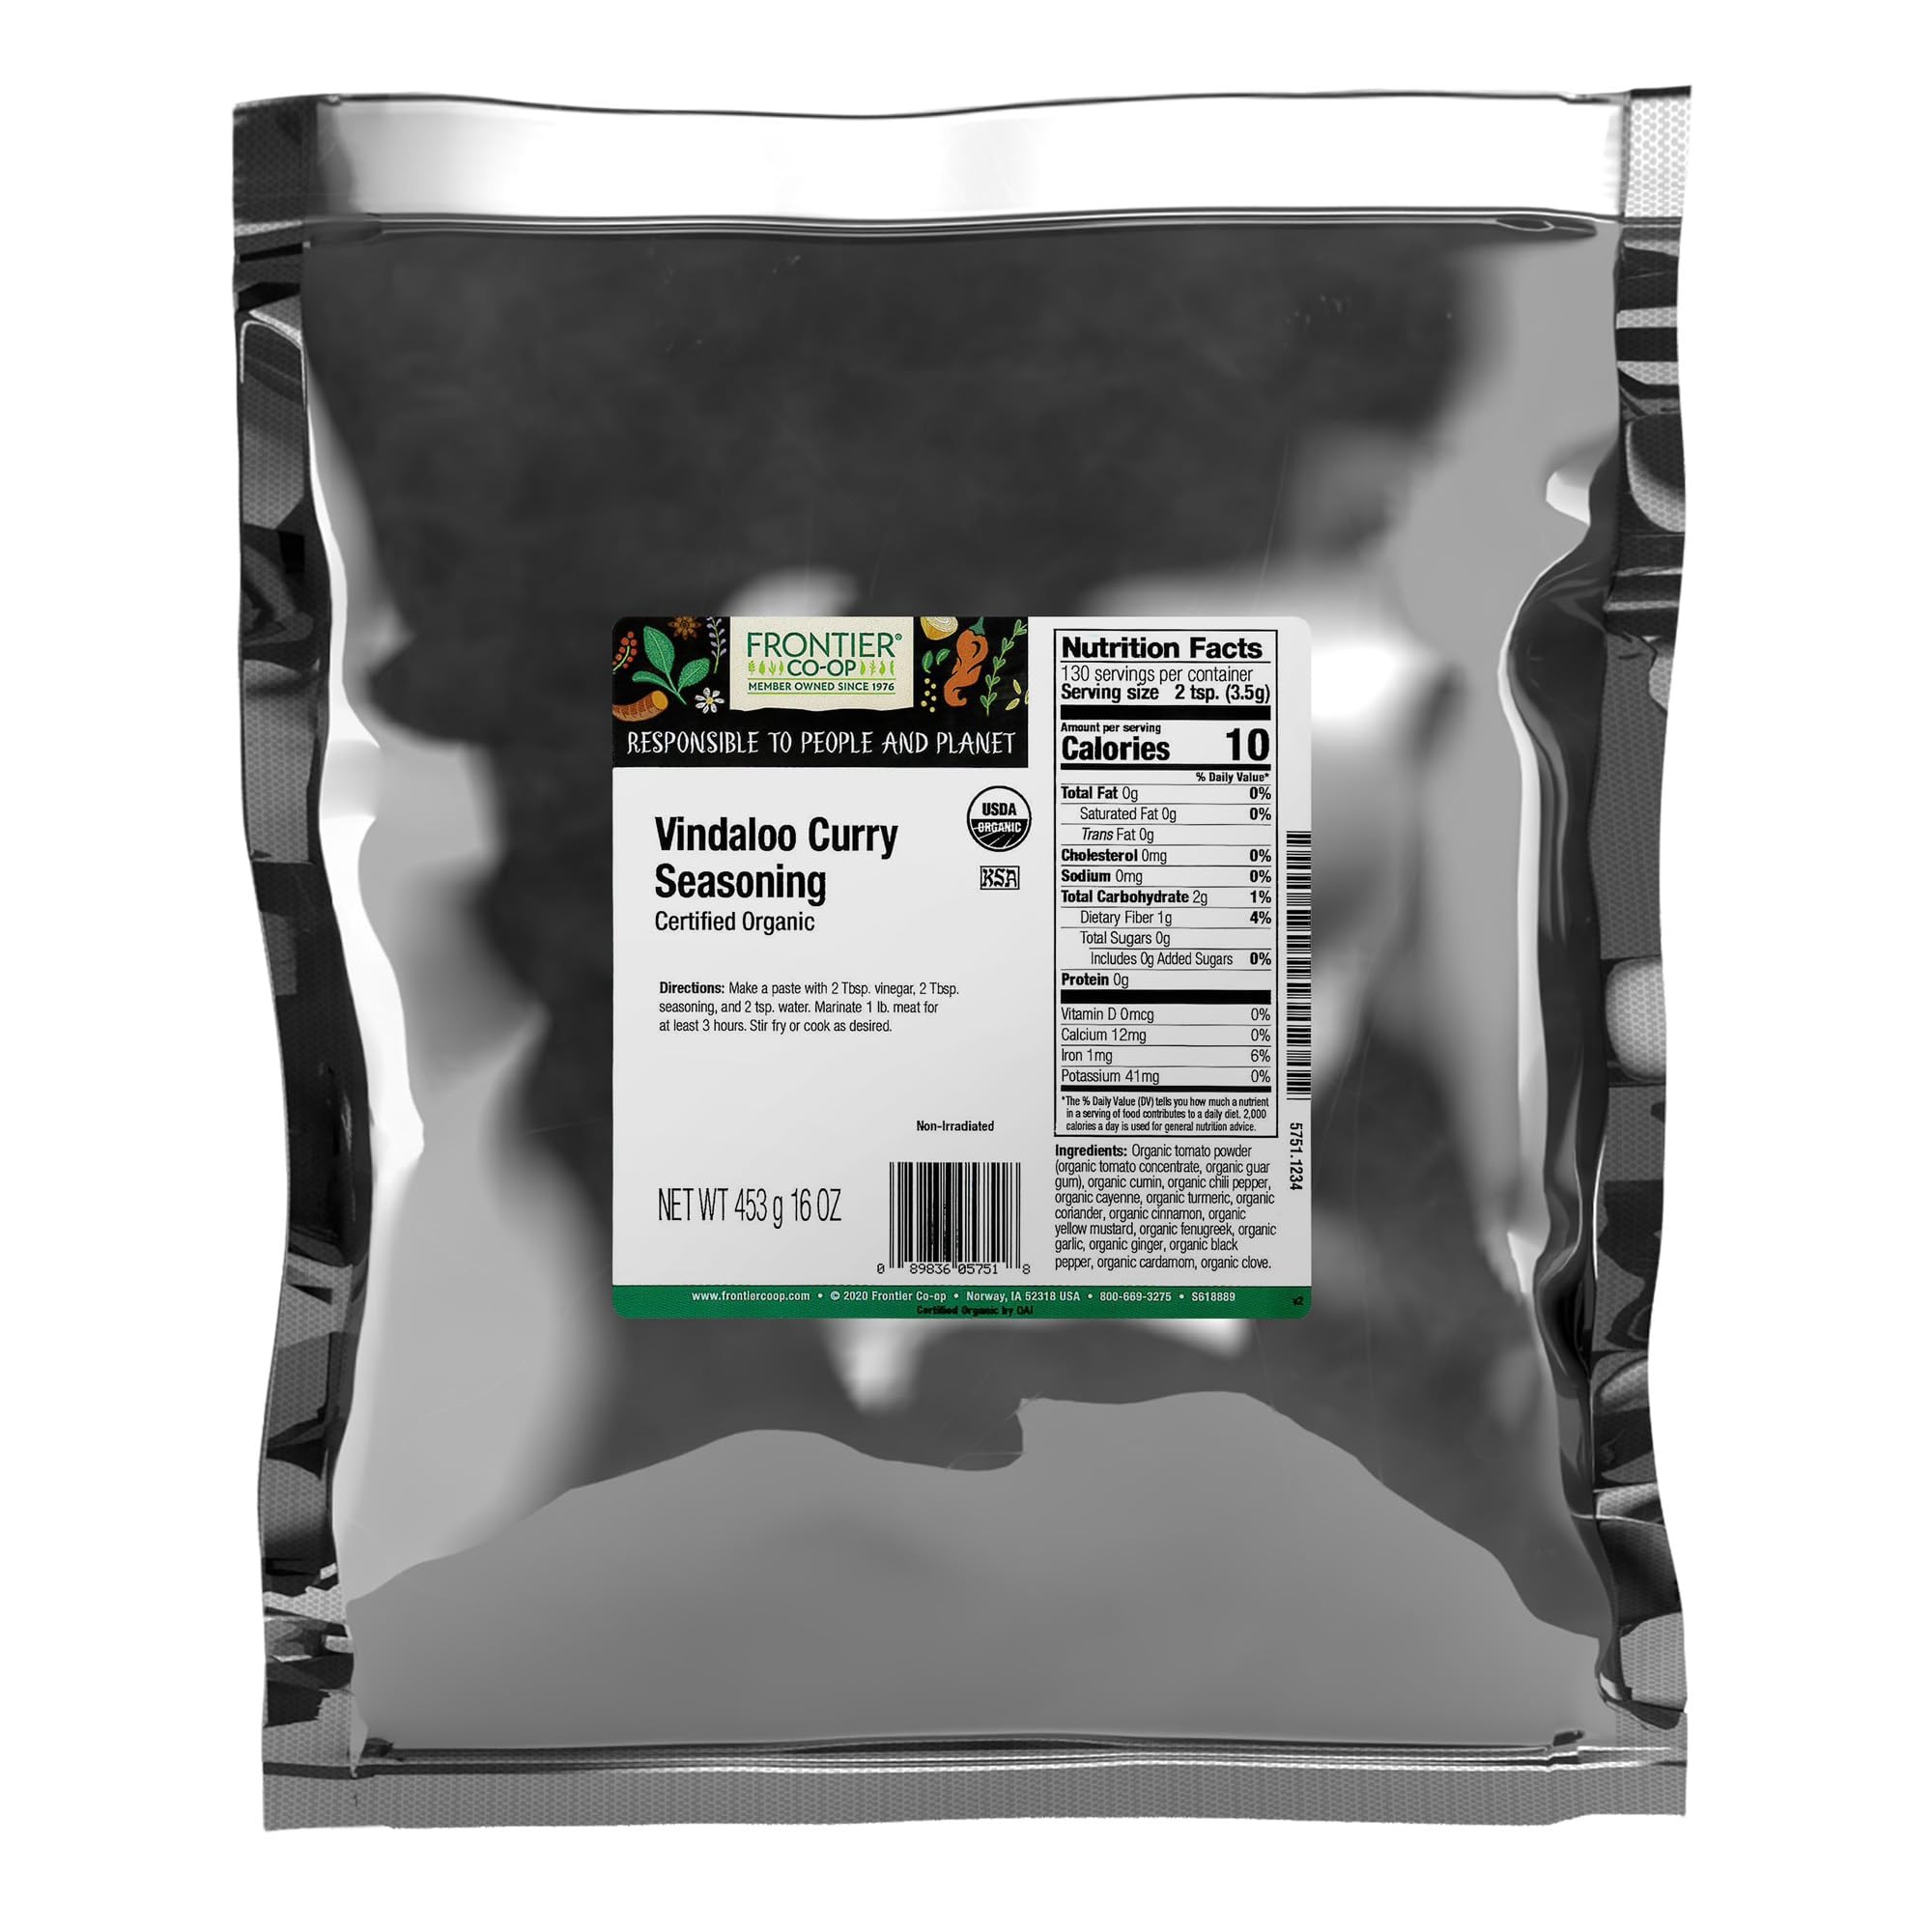
Item Name: Frontier Co-op Organic Vindaloo Curry Seasoning 1lb
Bullet Point 1: Certified Organic
Bullet Point 2: 1 pound bulk bag (16 ounces)
Product Description: Frontier Vindaloo Curry is an organic blend of full-flavored spices like cumin, roasted red chili pepper and turmeric for use in authentic Indian Vindaloo curry dishes, a very popular but spicy dish in many parts of India. Frontier Vindaloo Curry seasoning isnt as intense as authentic vindaloo, but offers a zesty kick to curries, stir-fries or potato dishes.For a meat marinade, make a paste of 2 Tbsp. vinegar, 2 Tbsp. seasoning and 2 tsp. water for 1 lb meat; marinade for at least 3 hours. Stir fry or cook as desired.<p><b>Suggested Uses:</b><p>Make Vindaloo BBQ sauce, pork stir-fry and roasted cauliflower. Use to spice up fried chicken.<p><b>Directions:</b><p>Make a paste with 2 Tbsp vinegar, 2 Tbsp seasoning and 2 tsp water. Marinate 1 lb meat for at least 3 hours. Stir fry or cook as desired.
Value: 16.0
Unit: Ounce

Price: 39.295